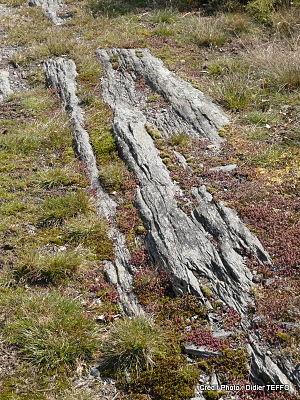
Schiste affleurant sur les landes de la Ville-au-Chef
Nozay est une commune de l'Ouest de la France, dans le département de la Loire-Atlantique, en région Pays de la Loire. Avant la Révolution, elle faisait partie de la Bretagne historique et de la circonscription ecclésiastique et civile dite archidiaconé de la Mée.